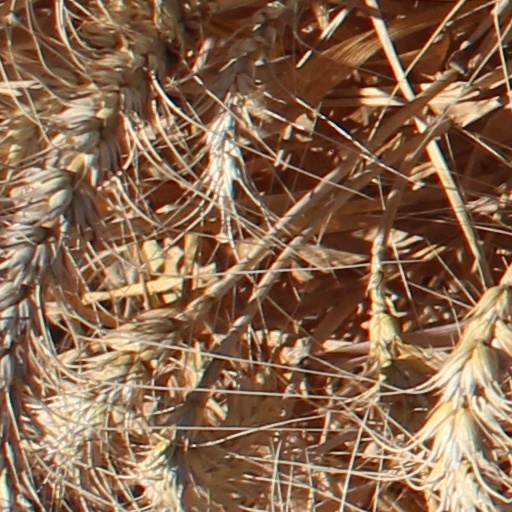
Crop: wheat